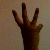
The image shows a hand gesture representing the number 6 in Indian Sign Language.